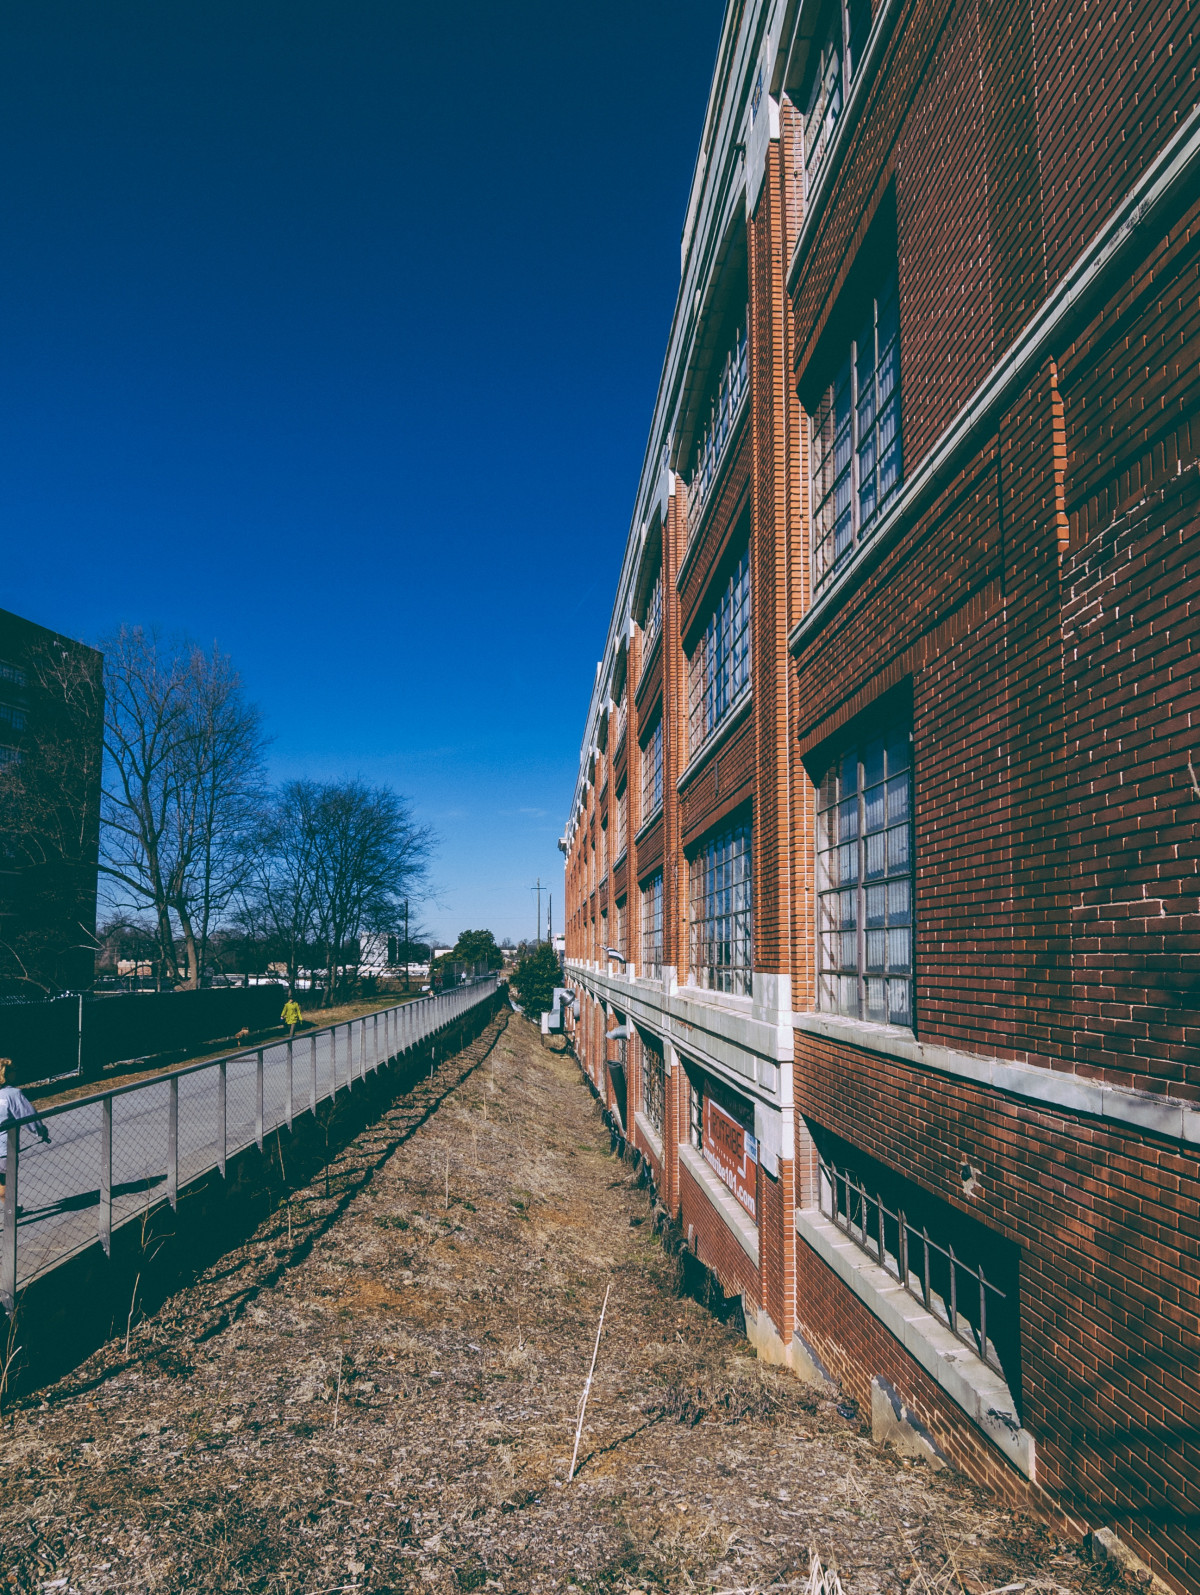
Tags: bridge, vehicle, waterway, rail transport, urban area